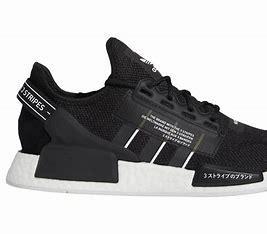
Brand: Adidas
Model: NMD R1